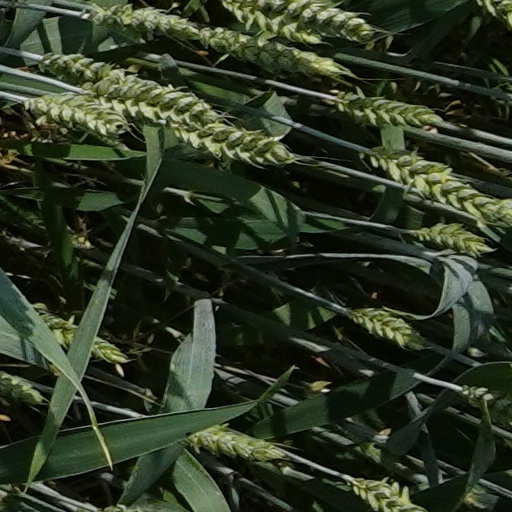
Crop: wheat